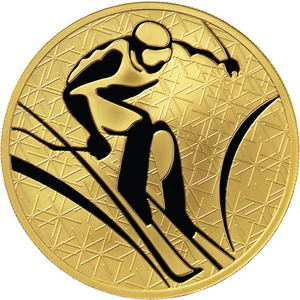
Alpint skiløb
Russisk mønt med alpin skiløber
Alpint skiløb er fællesbetegnelsen for skiløb i de skisportsdiscipliner, der er opstået i Alperne. Det drejer sig om grenene: styrtløb og slalom samt storslalom og super-G, der kan betragtes som variationer over de to førstnævnte.